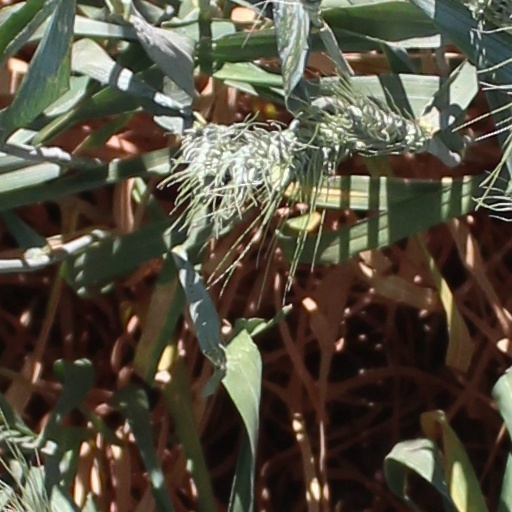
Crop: wheat